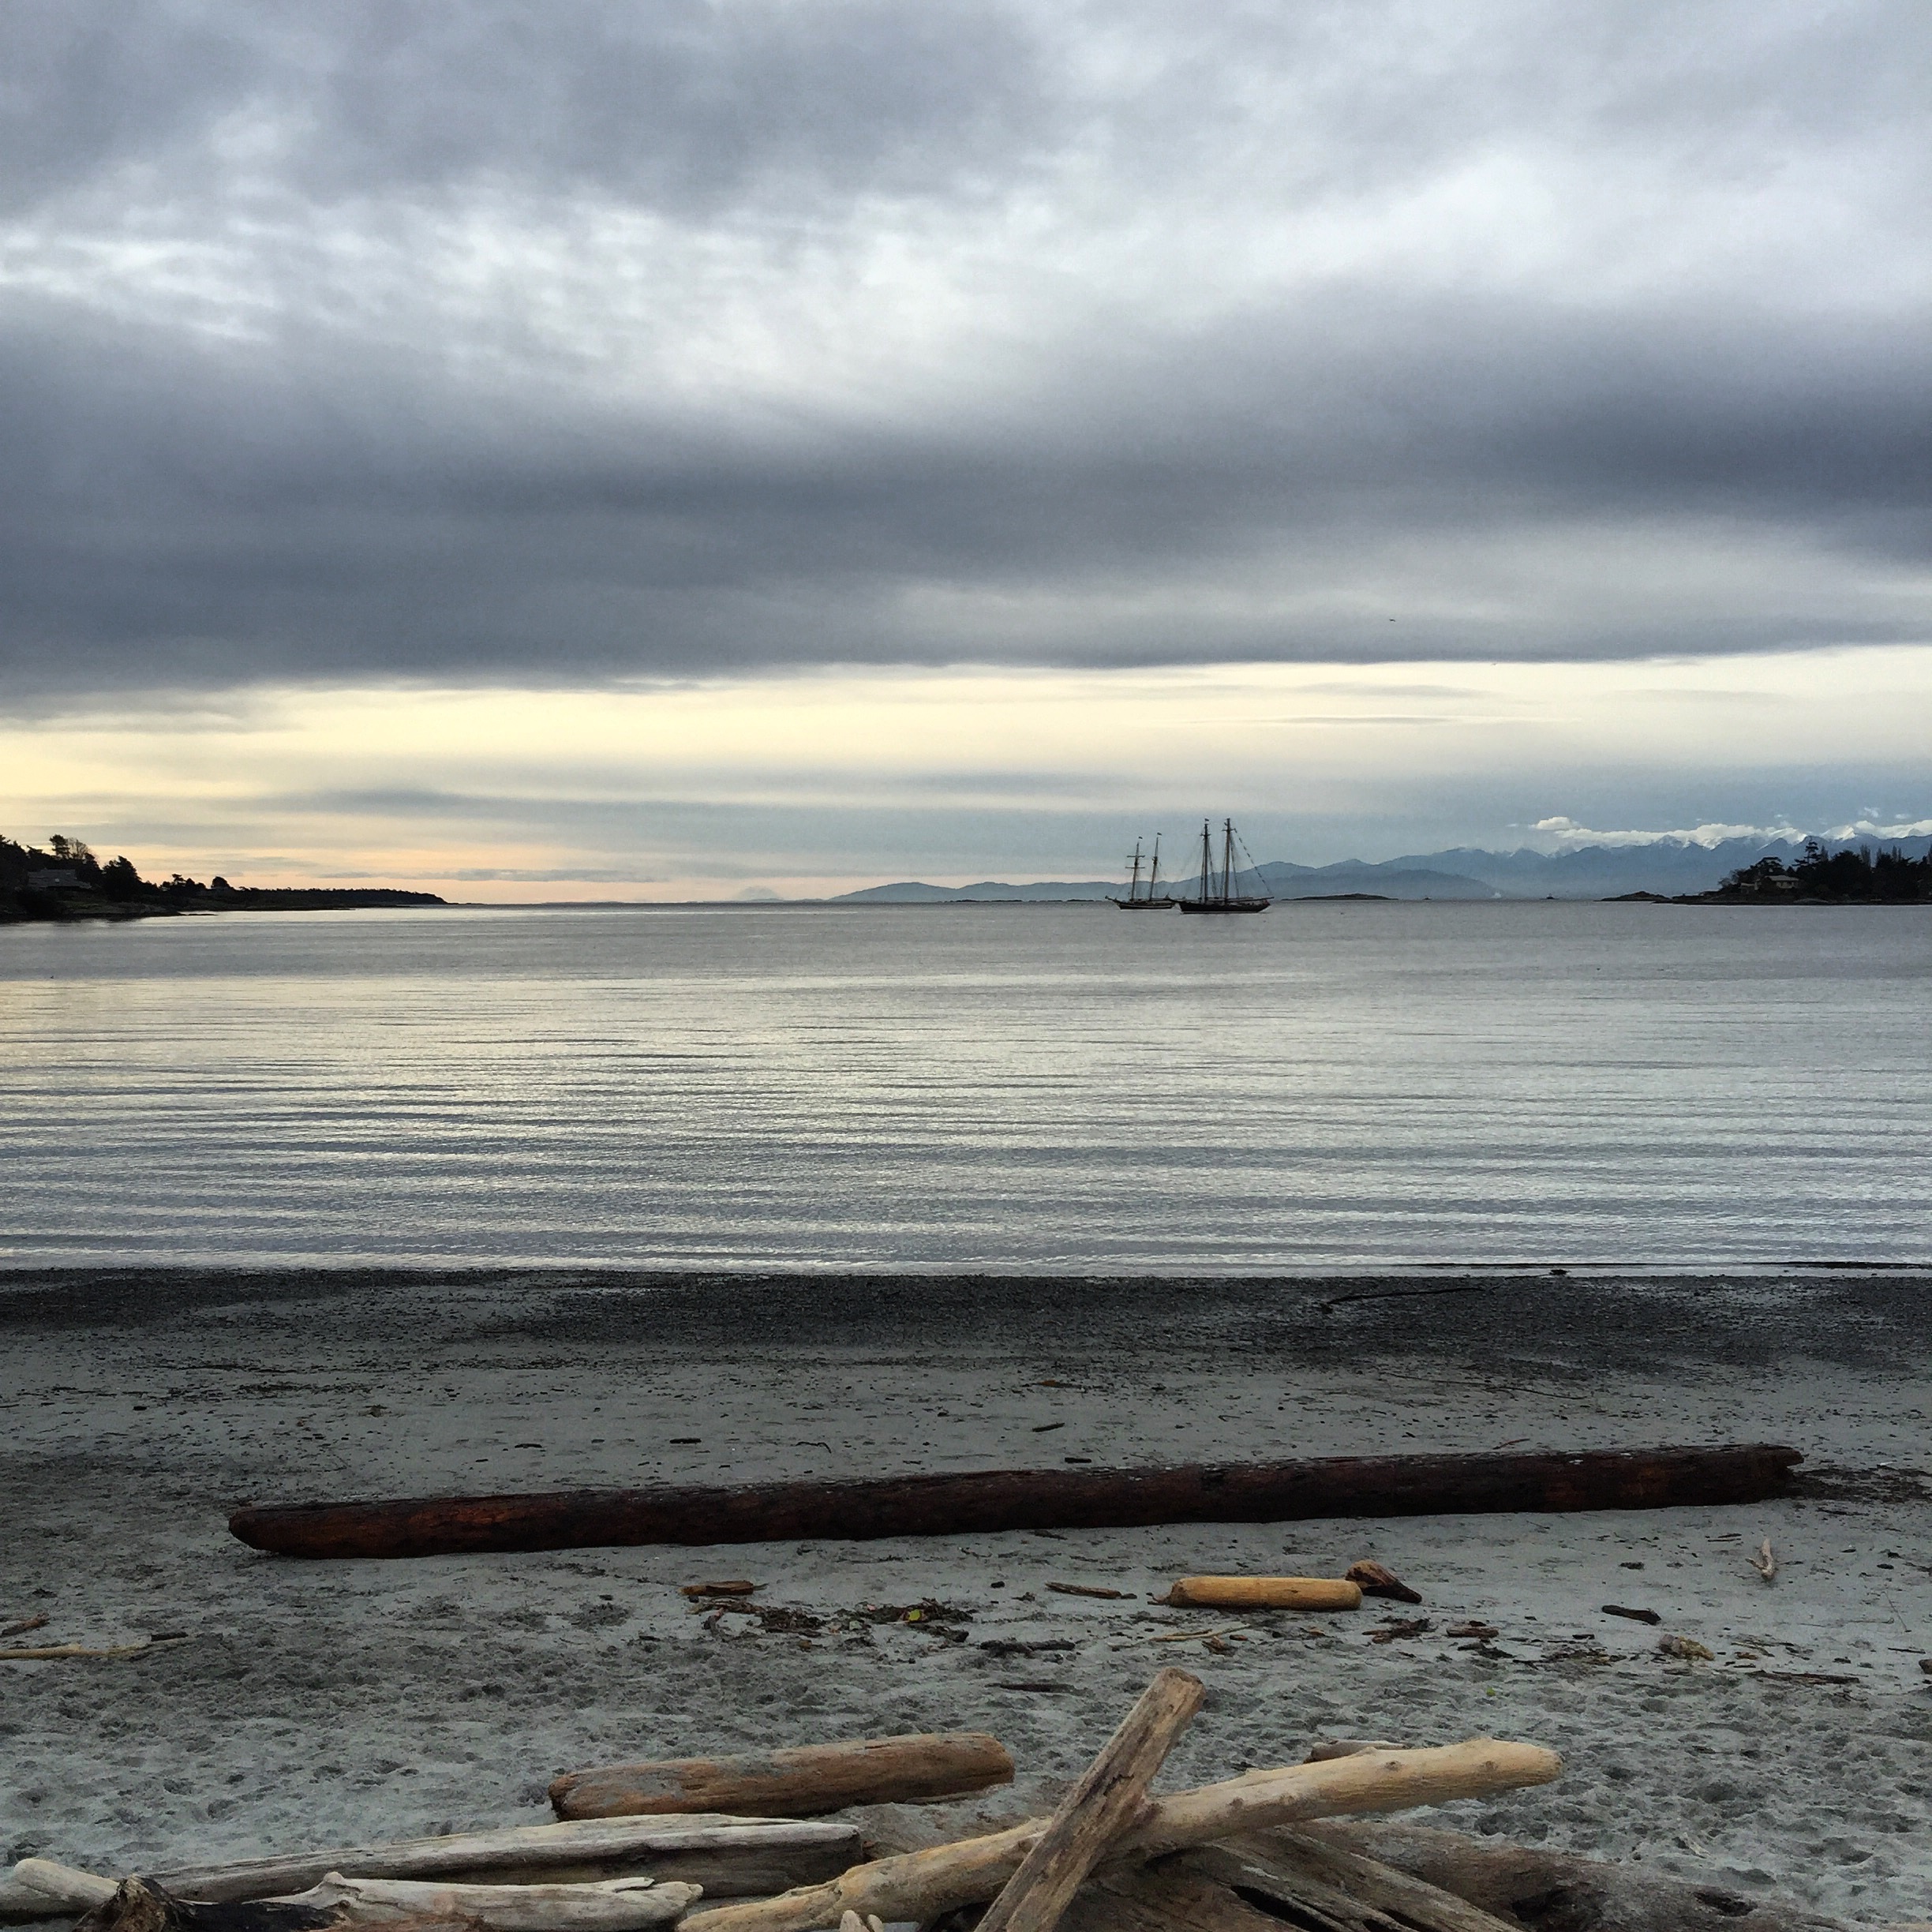
beach, sea, coast, water, sand, ocean, horizon, cloud, sunset, boat, shore, wave, dusk, vehicle, bay, body of water, breakwater, mudflat, wind wave